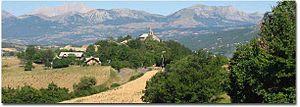
Vue du village de Montgardin.
Montgardin est une commune française située dans le département des Hautes-Alpes en région Provence-Alpes-Côte d'Azur.